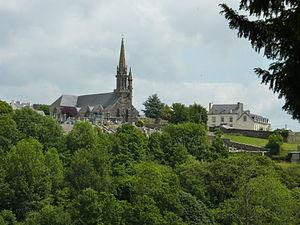
Brasparts [bʁaspaʁ] est une commune du département du Finistère, dans la région Bretagne, en France.